Schwedenschanze (Zuflucht)

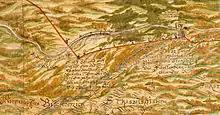
Detail from the map by Georg Ludwig Stäbenhaber

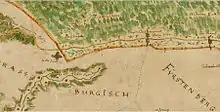
Excerpt from the map from Prelate Mayer

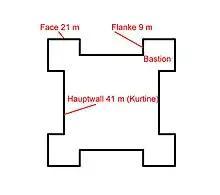
The Schwedenschanze's layout

The Schwedenschanze was built during the Thirty Years' War in 1632/1633 and is the oldest schanze on the top of the pass at the Zuflucht. It consisted of a square with bulwarks at the corners and was designed for a crew of 400 to 500 men. It was supposed to secure the Oppenauer Steige from above, but it was unfavorably laid out because the opponent could approach the hill unseen due to the surrounding forests and hilly terrain.